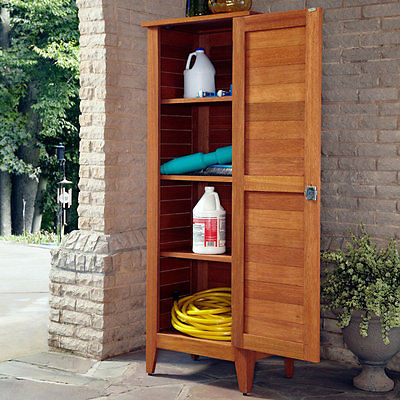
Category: cabinet